Sexual assault

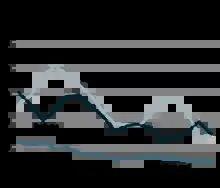
Reported rates in the United States (BJS)

A United Nations report compiled from government sources showed that more than 250,000 cases of rape or attempted rape were recorded by police annually. The reported data covered 65 countries.